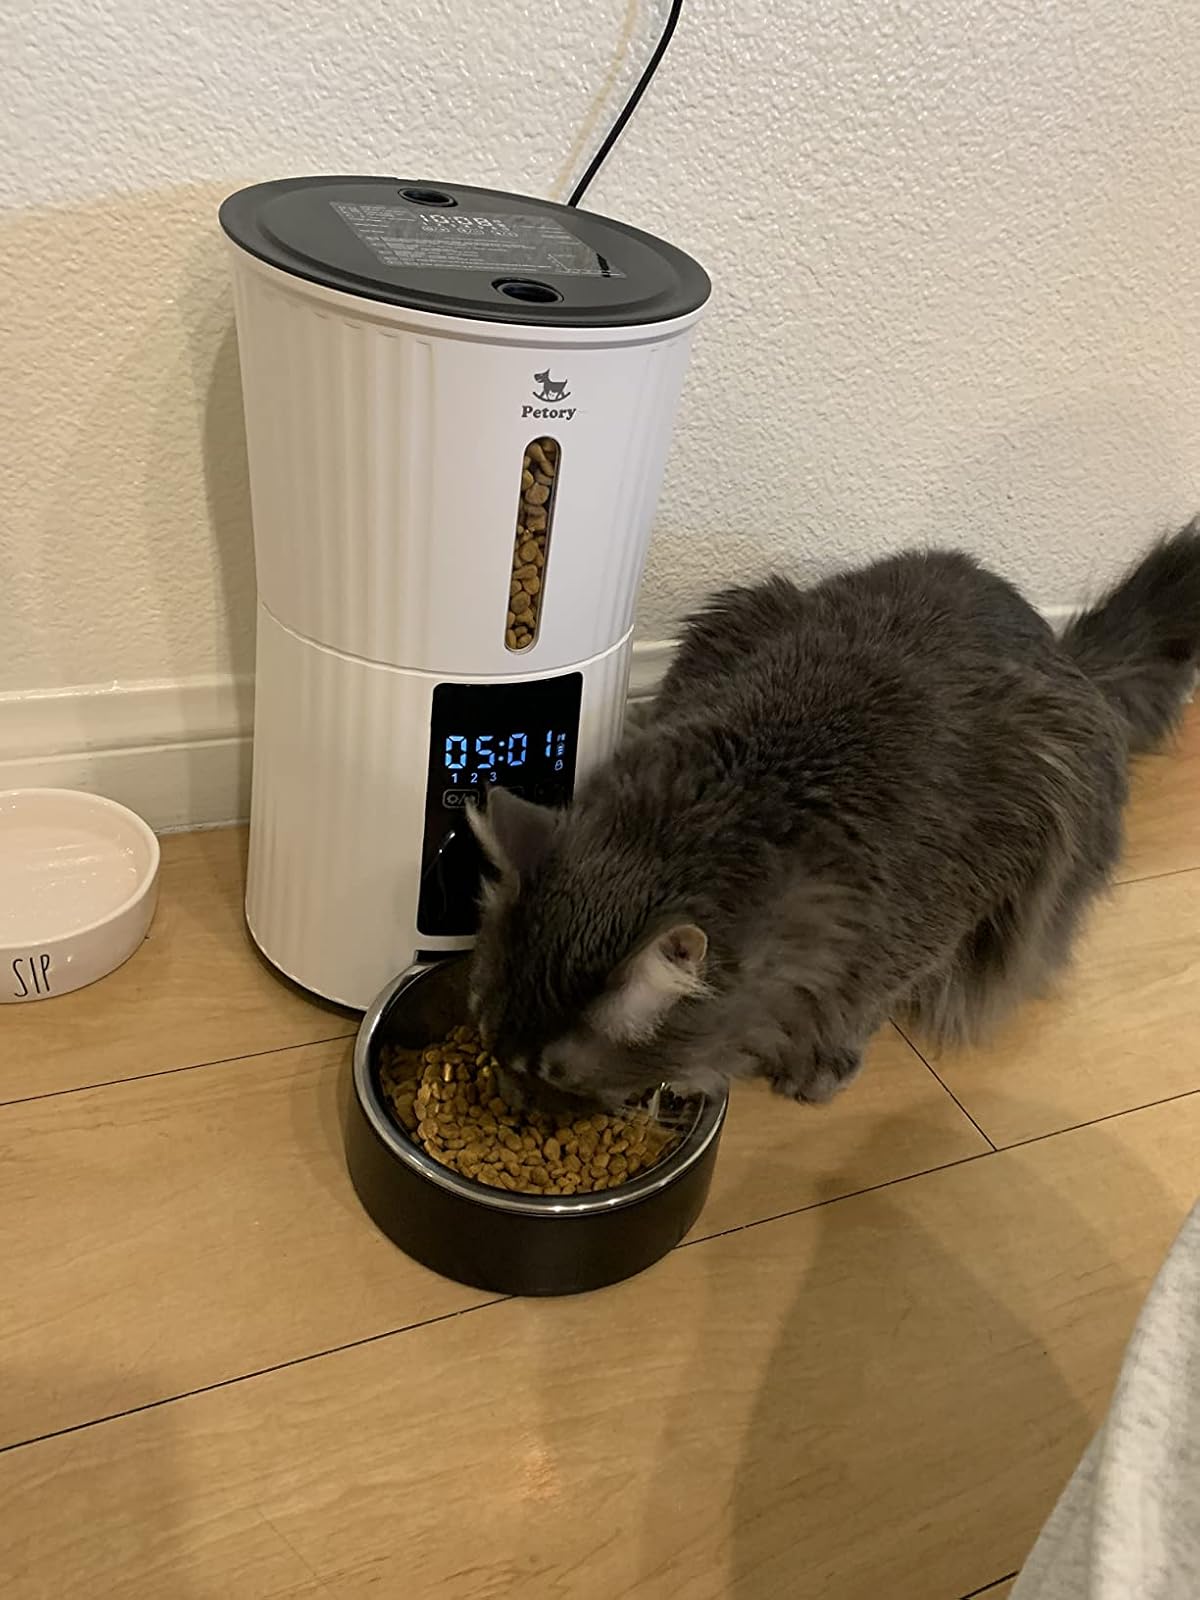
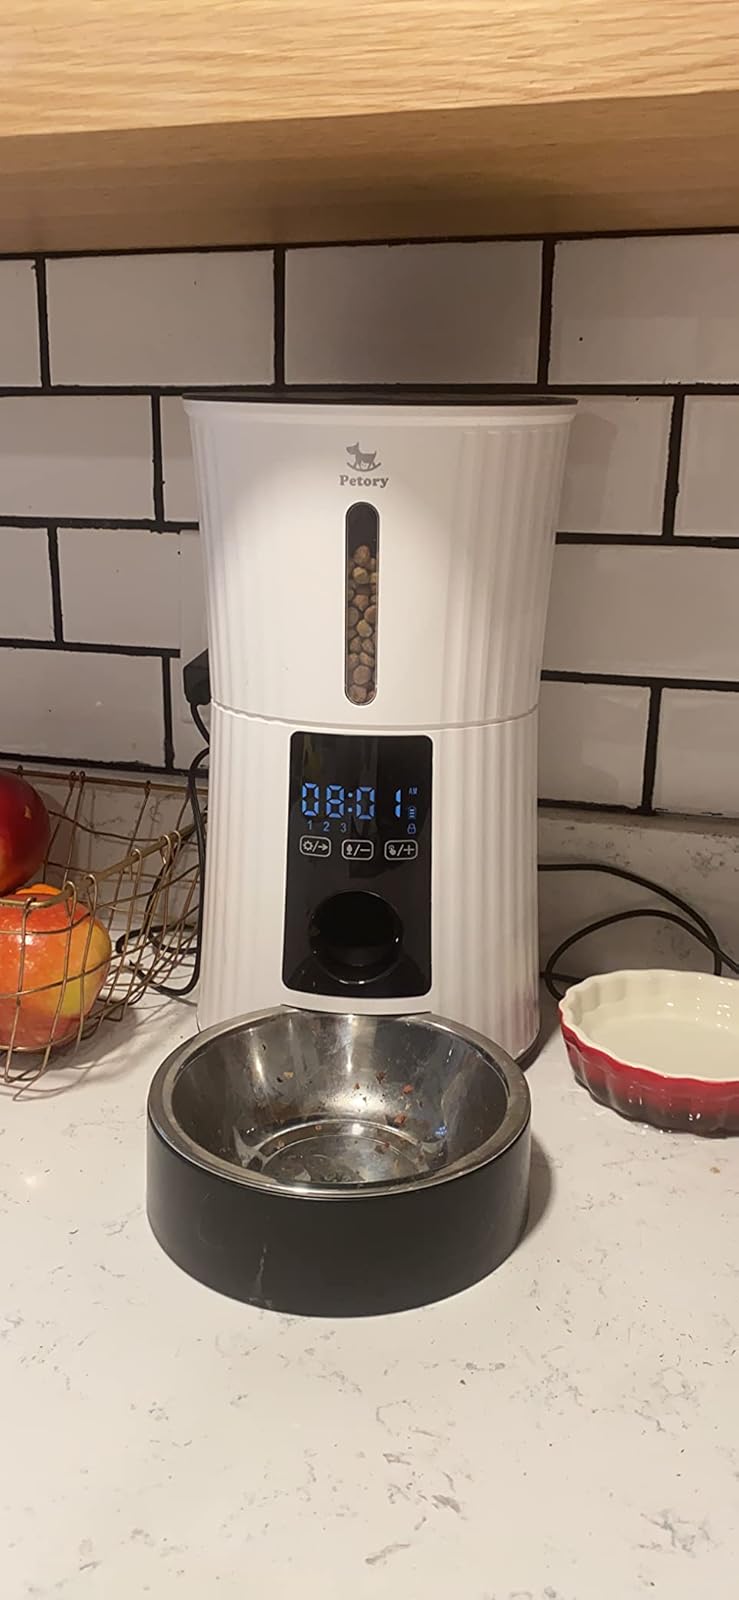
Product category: items_feeder
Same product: yes